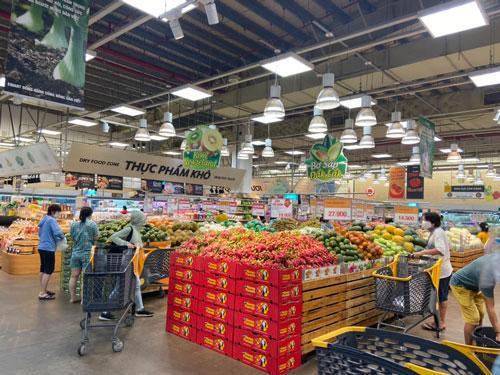
có nhiều người đang đứng ở khu vực bán hoa quả